Mike Nayna

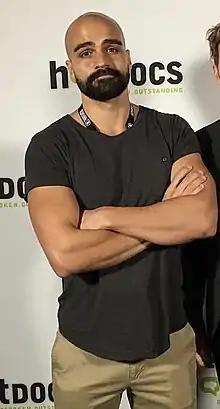
Nayna at the premiere of his film, Digilante, at the Hot Docs Canadian International Documentary Festival in 2017

In 2012 Nayna filmed an abusive attack on a Melbourne bus, producing a viral video that made headlines around the world.